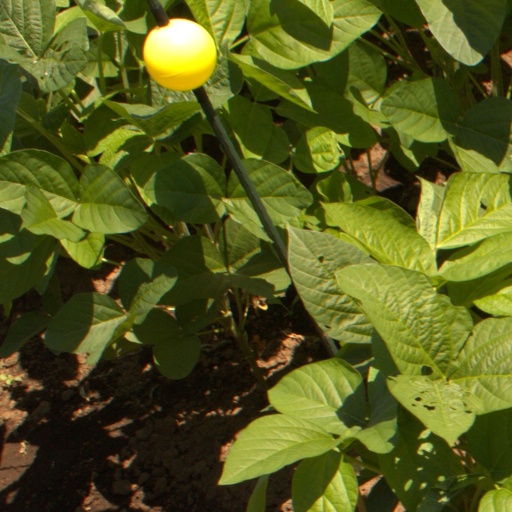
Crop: soybean